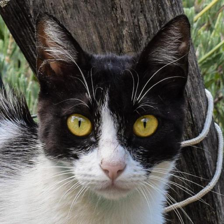
Label: animals